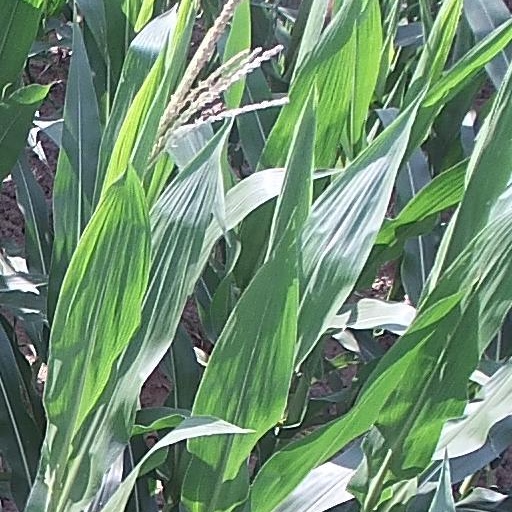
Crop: maize; corn